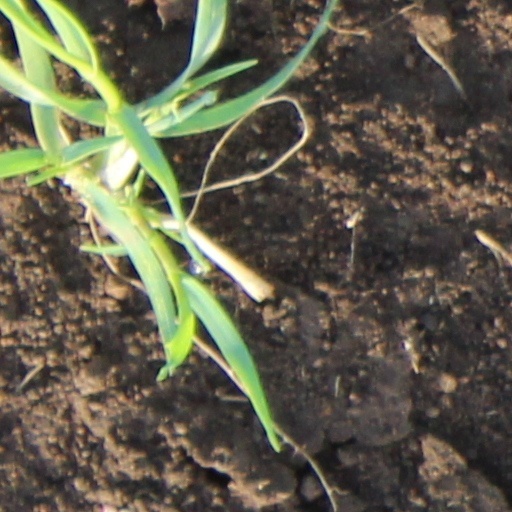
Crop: wheat